Logan Woodside

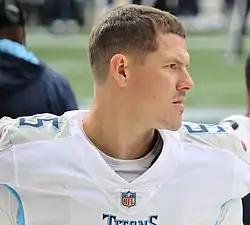
Woodside with the Tennessee Titans in 2021

Logan Miles Woodside (born January 27, 1995) is an American professional football quarterback. He played college football for the Toledo Rockets and was selected by the Cincinnati Bengals in the seventh round of the 2018 NFL draft. Woodside was also previously a member of the Tennessee Titans and Atlanta Falcons, as well as the San Antonio Commanders of the Alliance of American Football (AAF).